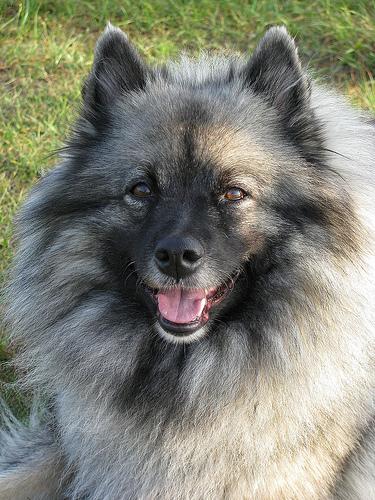
Breed: keeshond